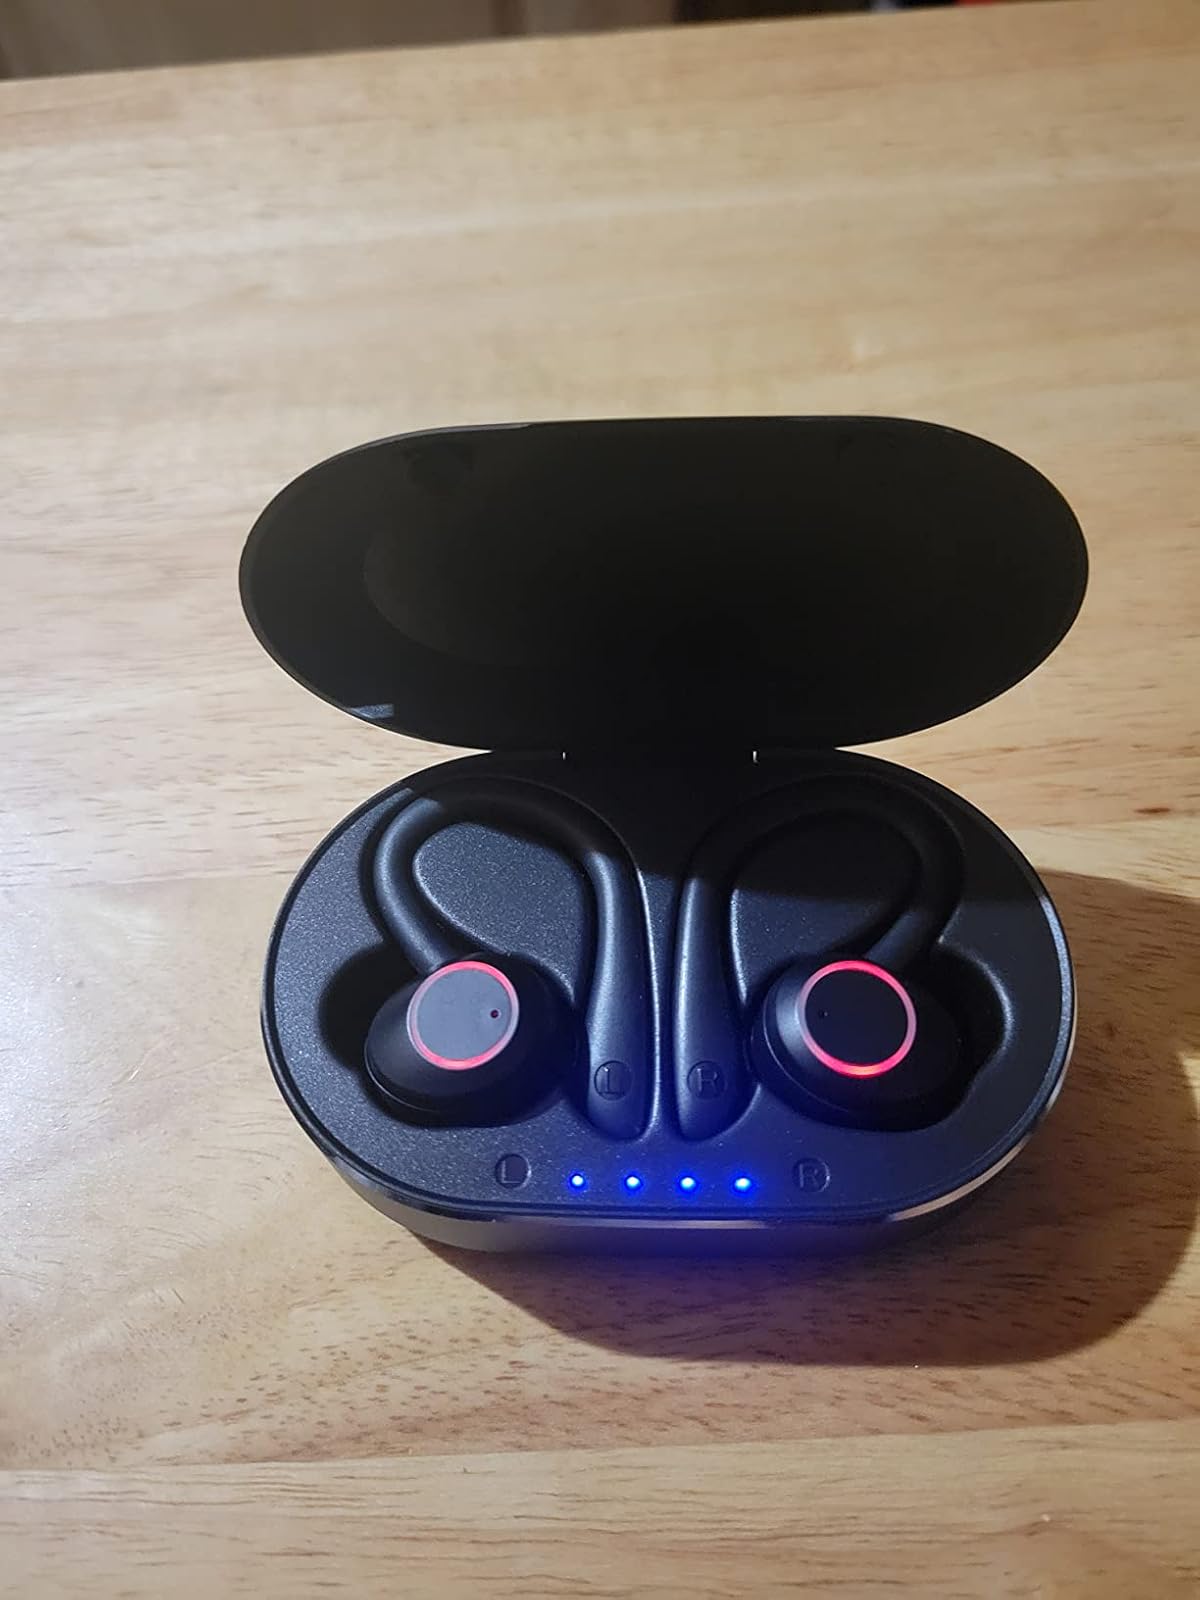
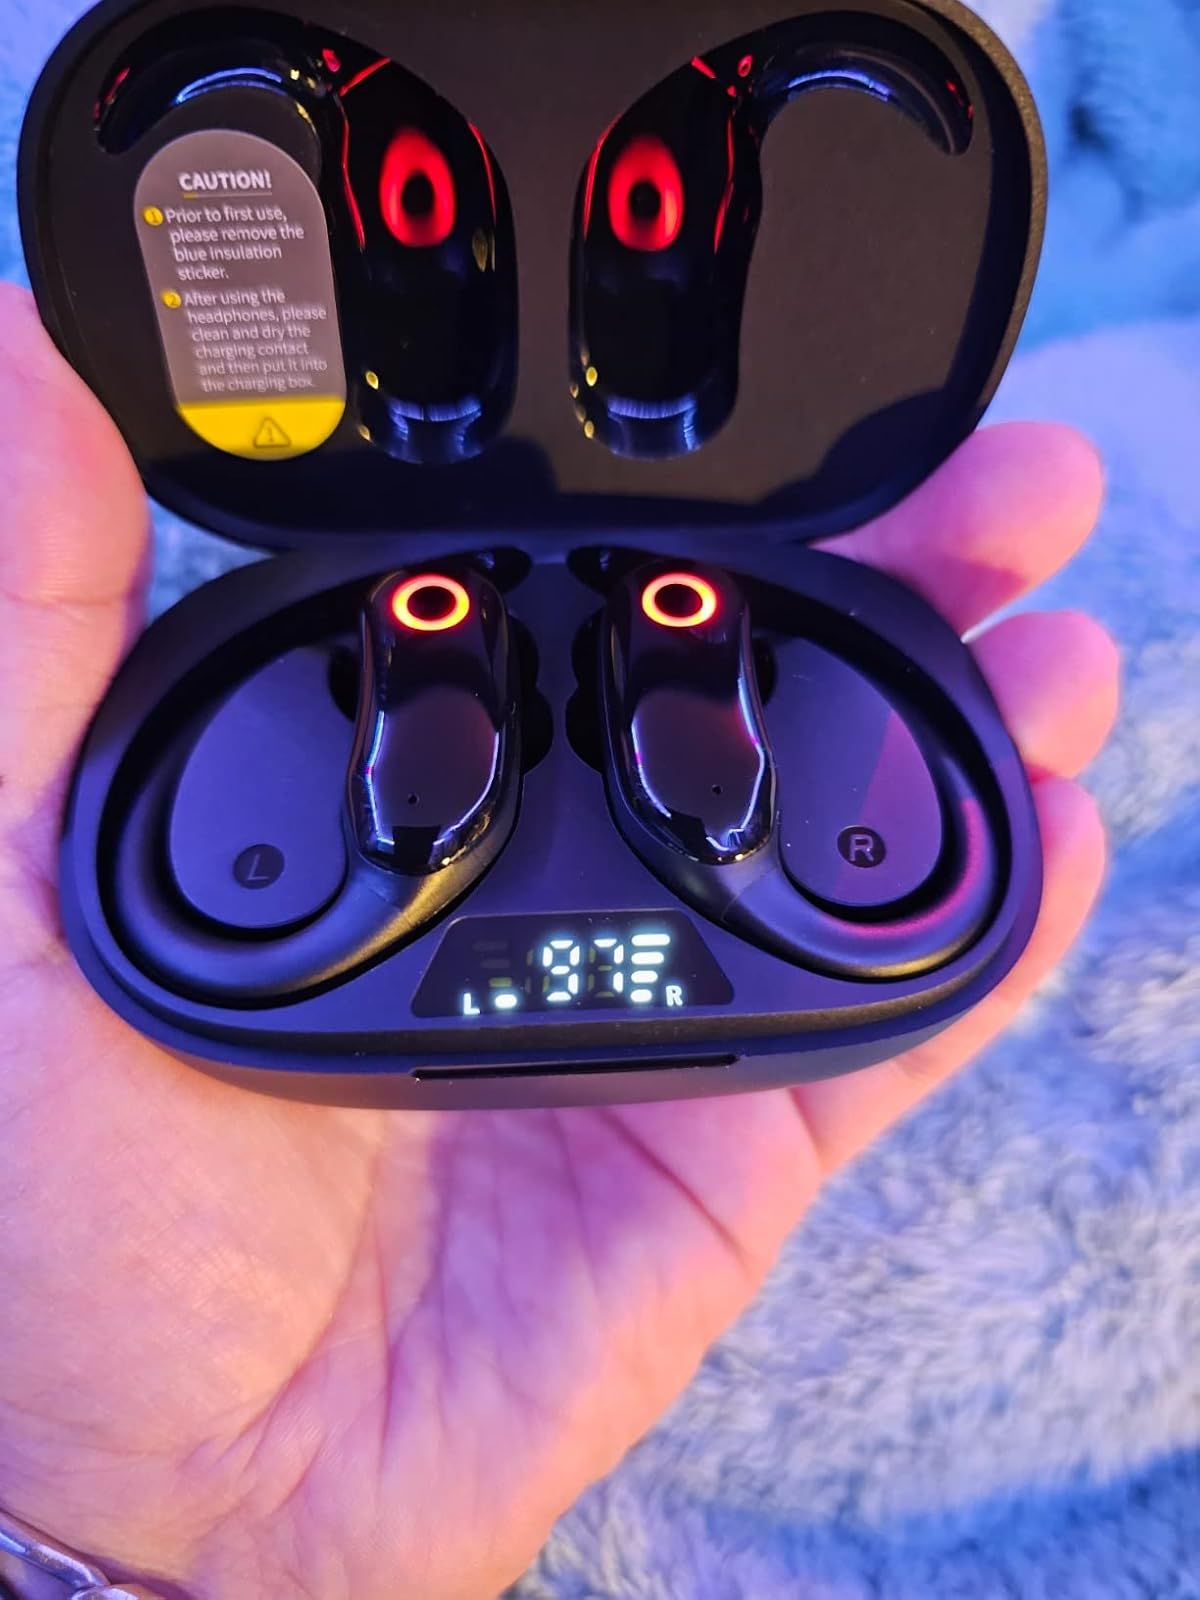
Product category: earbuds
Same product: no